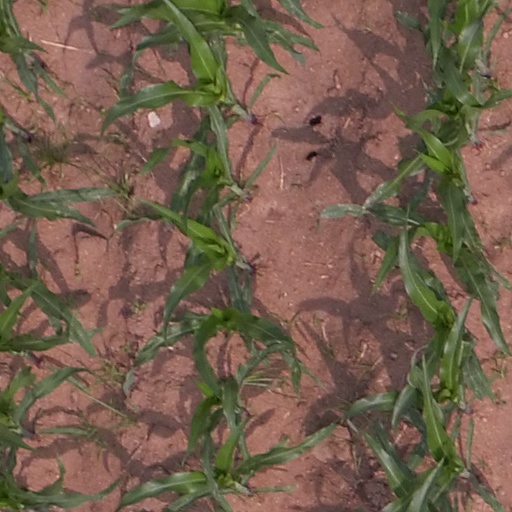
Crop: maize; corn